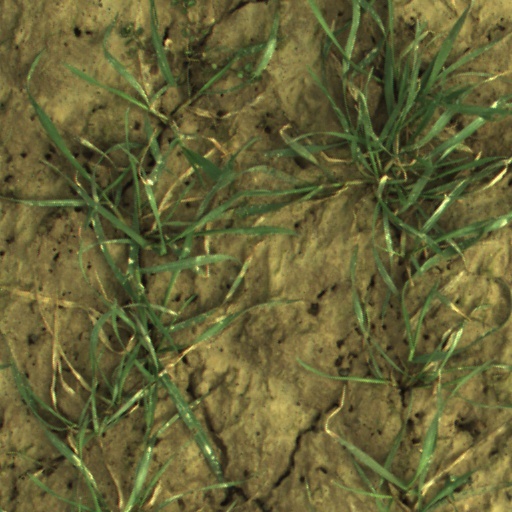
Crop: wheat